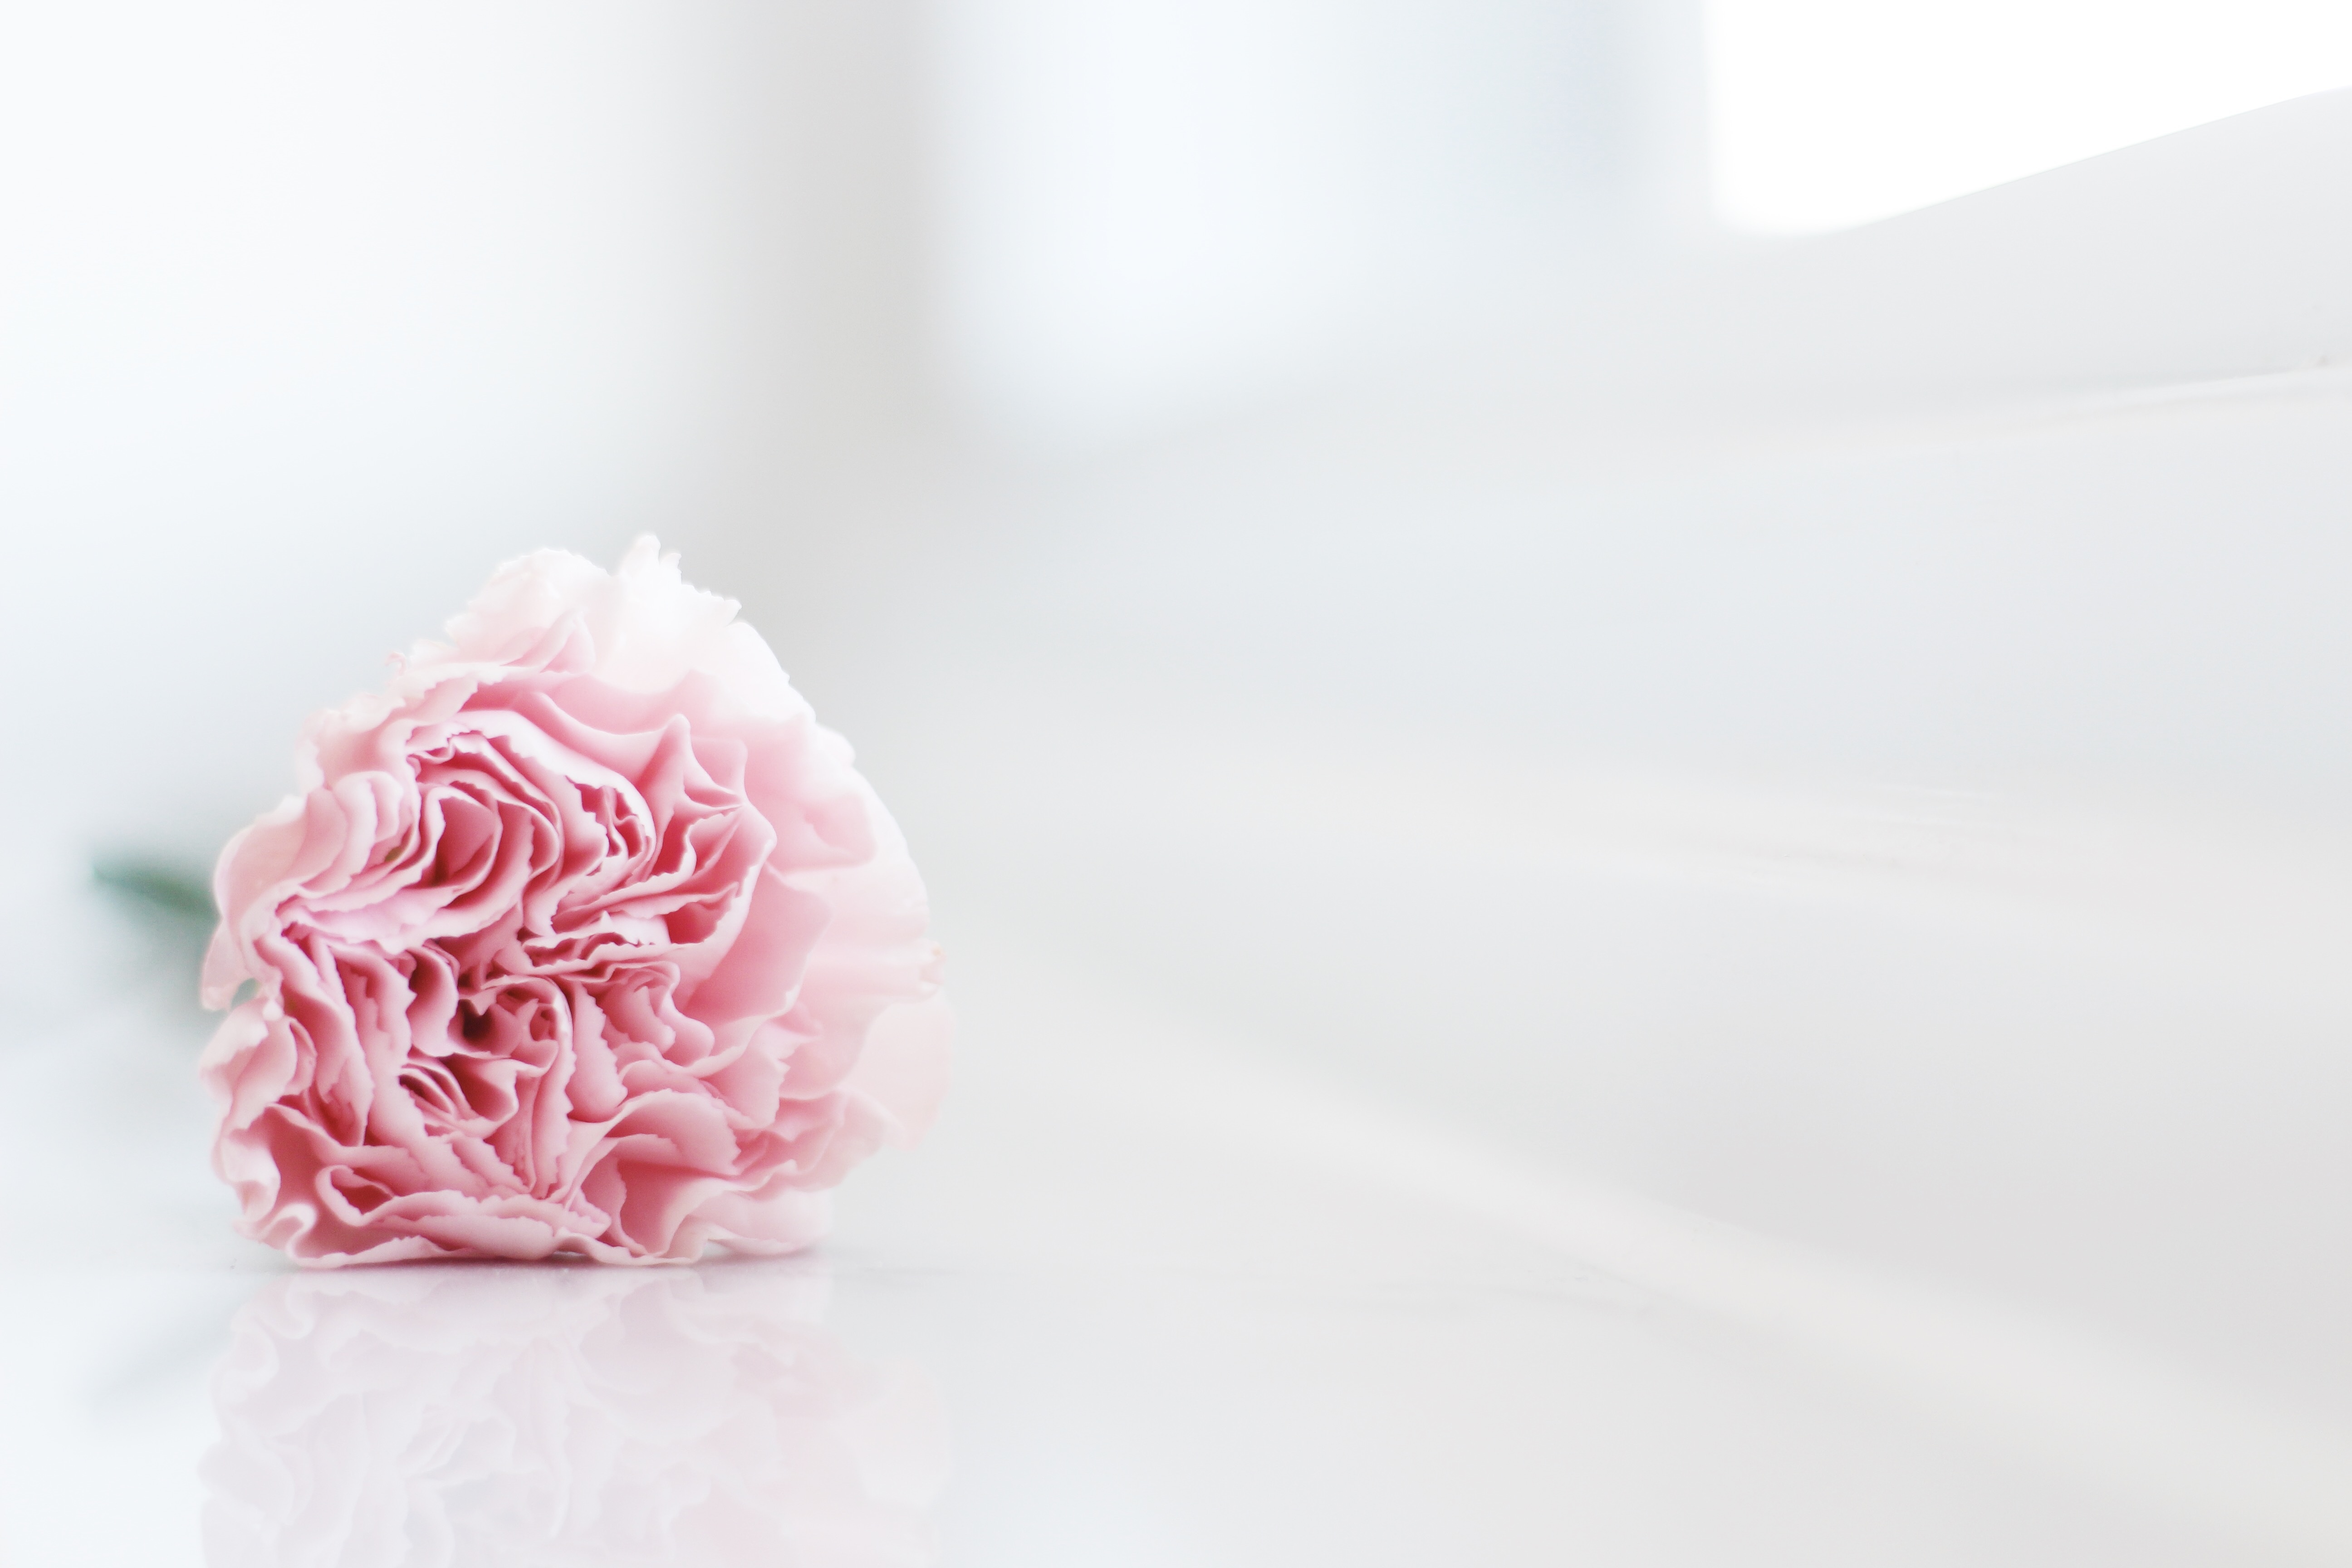
hand, plant, white, flower, petal, pattern, clothing, pink, peony, flowering plant, flower bouquet, land plant